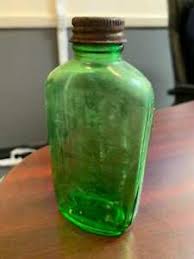
Waste category: glass